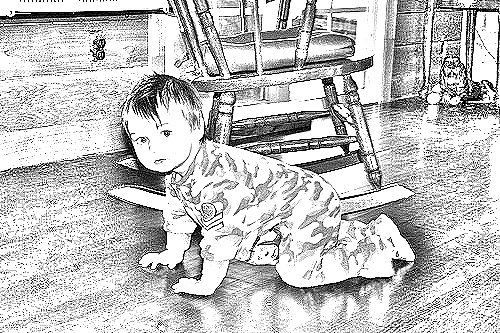
Portrait style: Sketch Portrait